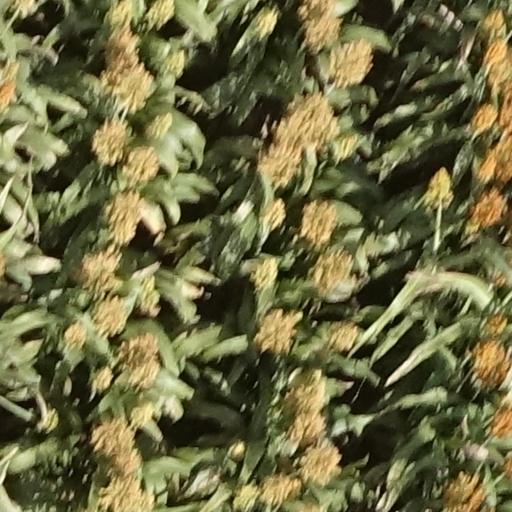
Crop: sorghum